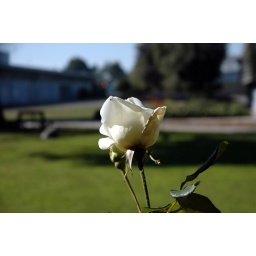
A white rose (if I'm not mistaken) in my school.